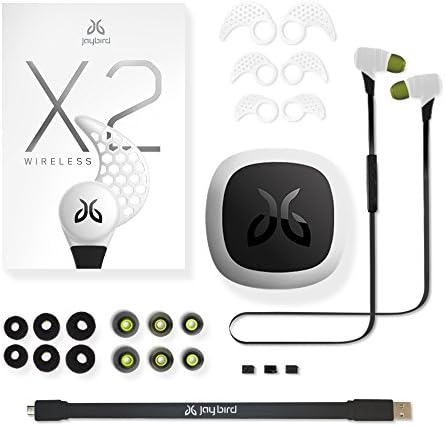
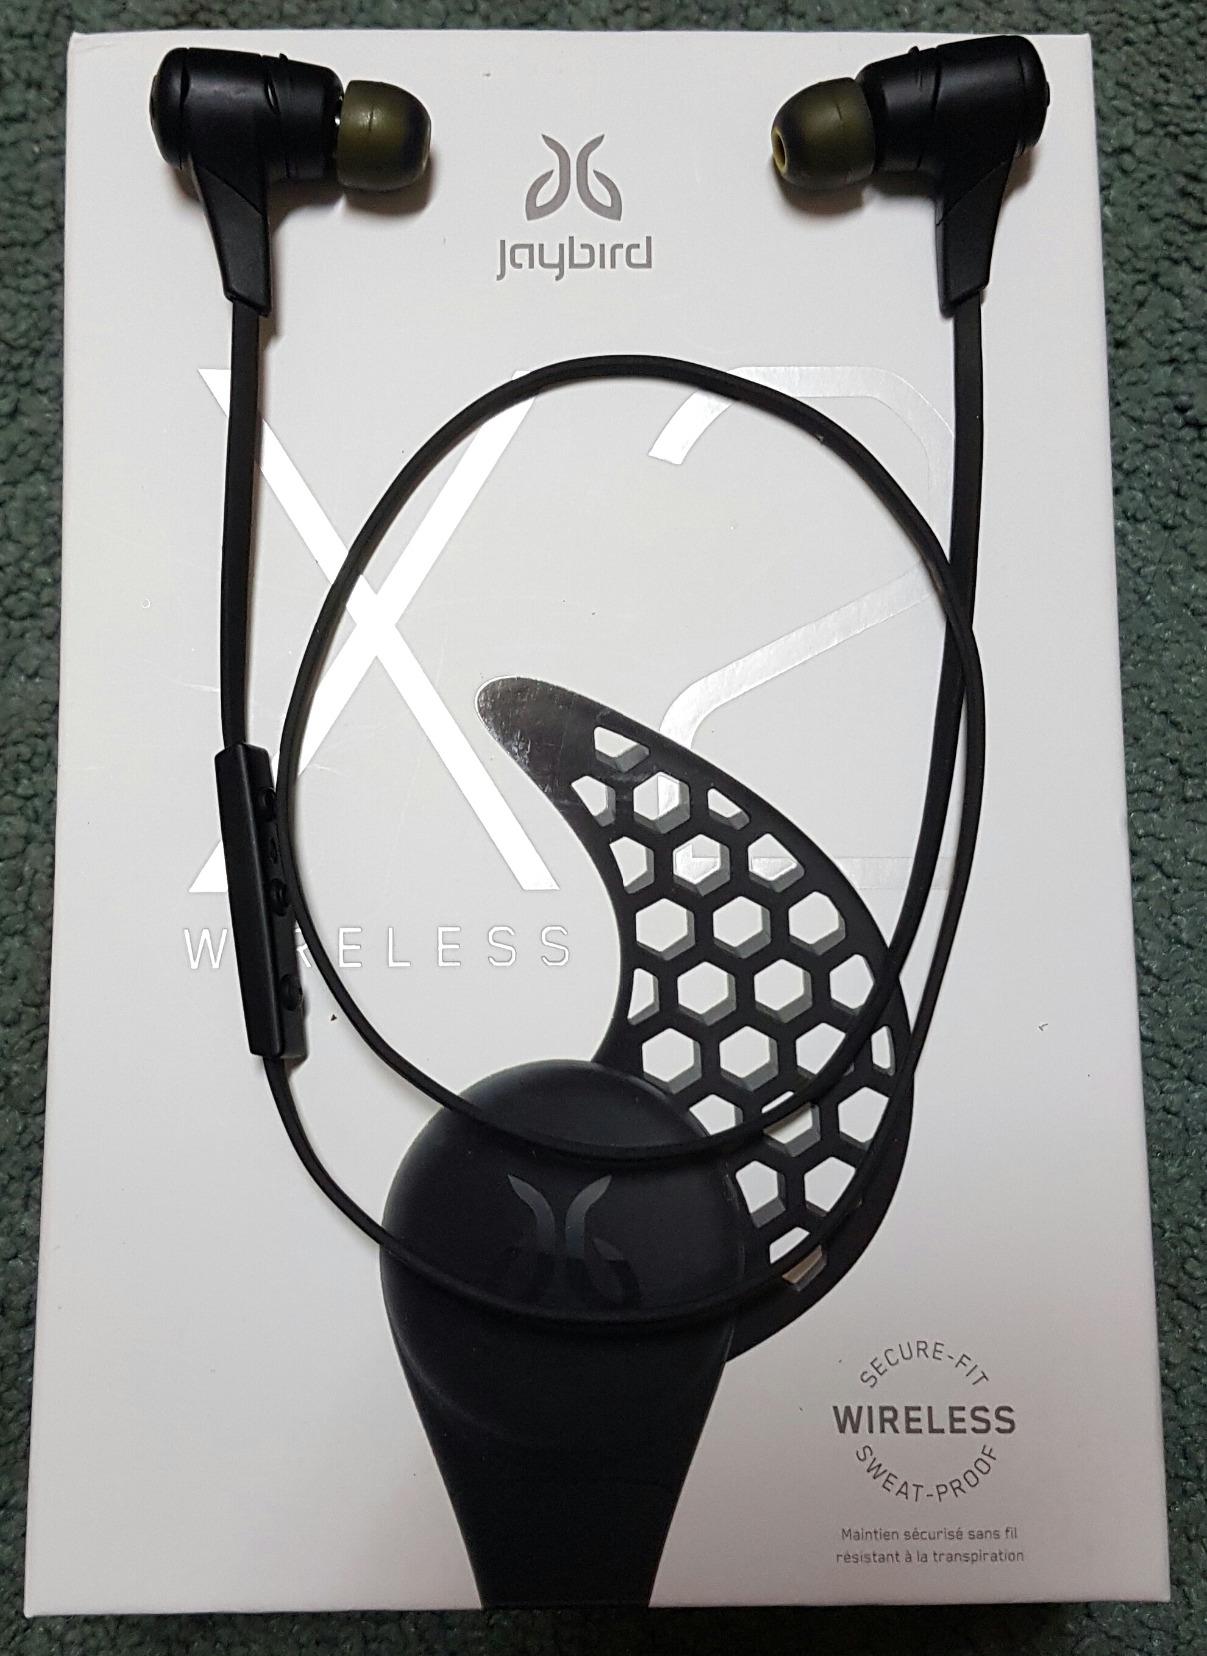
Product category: headphones
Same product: no